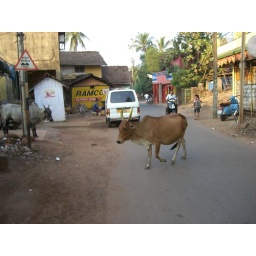
a holy cow crossing the street with our taxi in the foreground.near Calangate beach Goa.